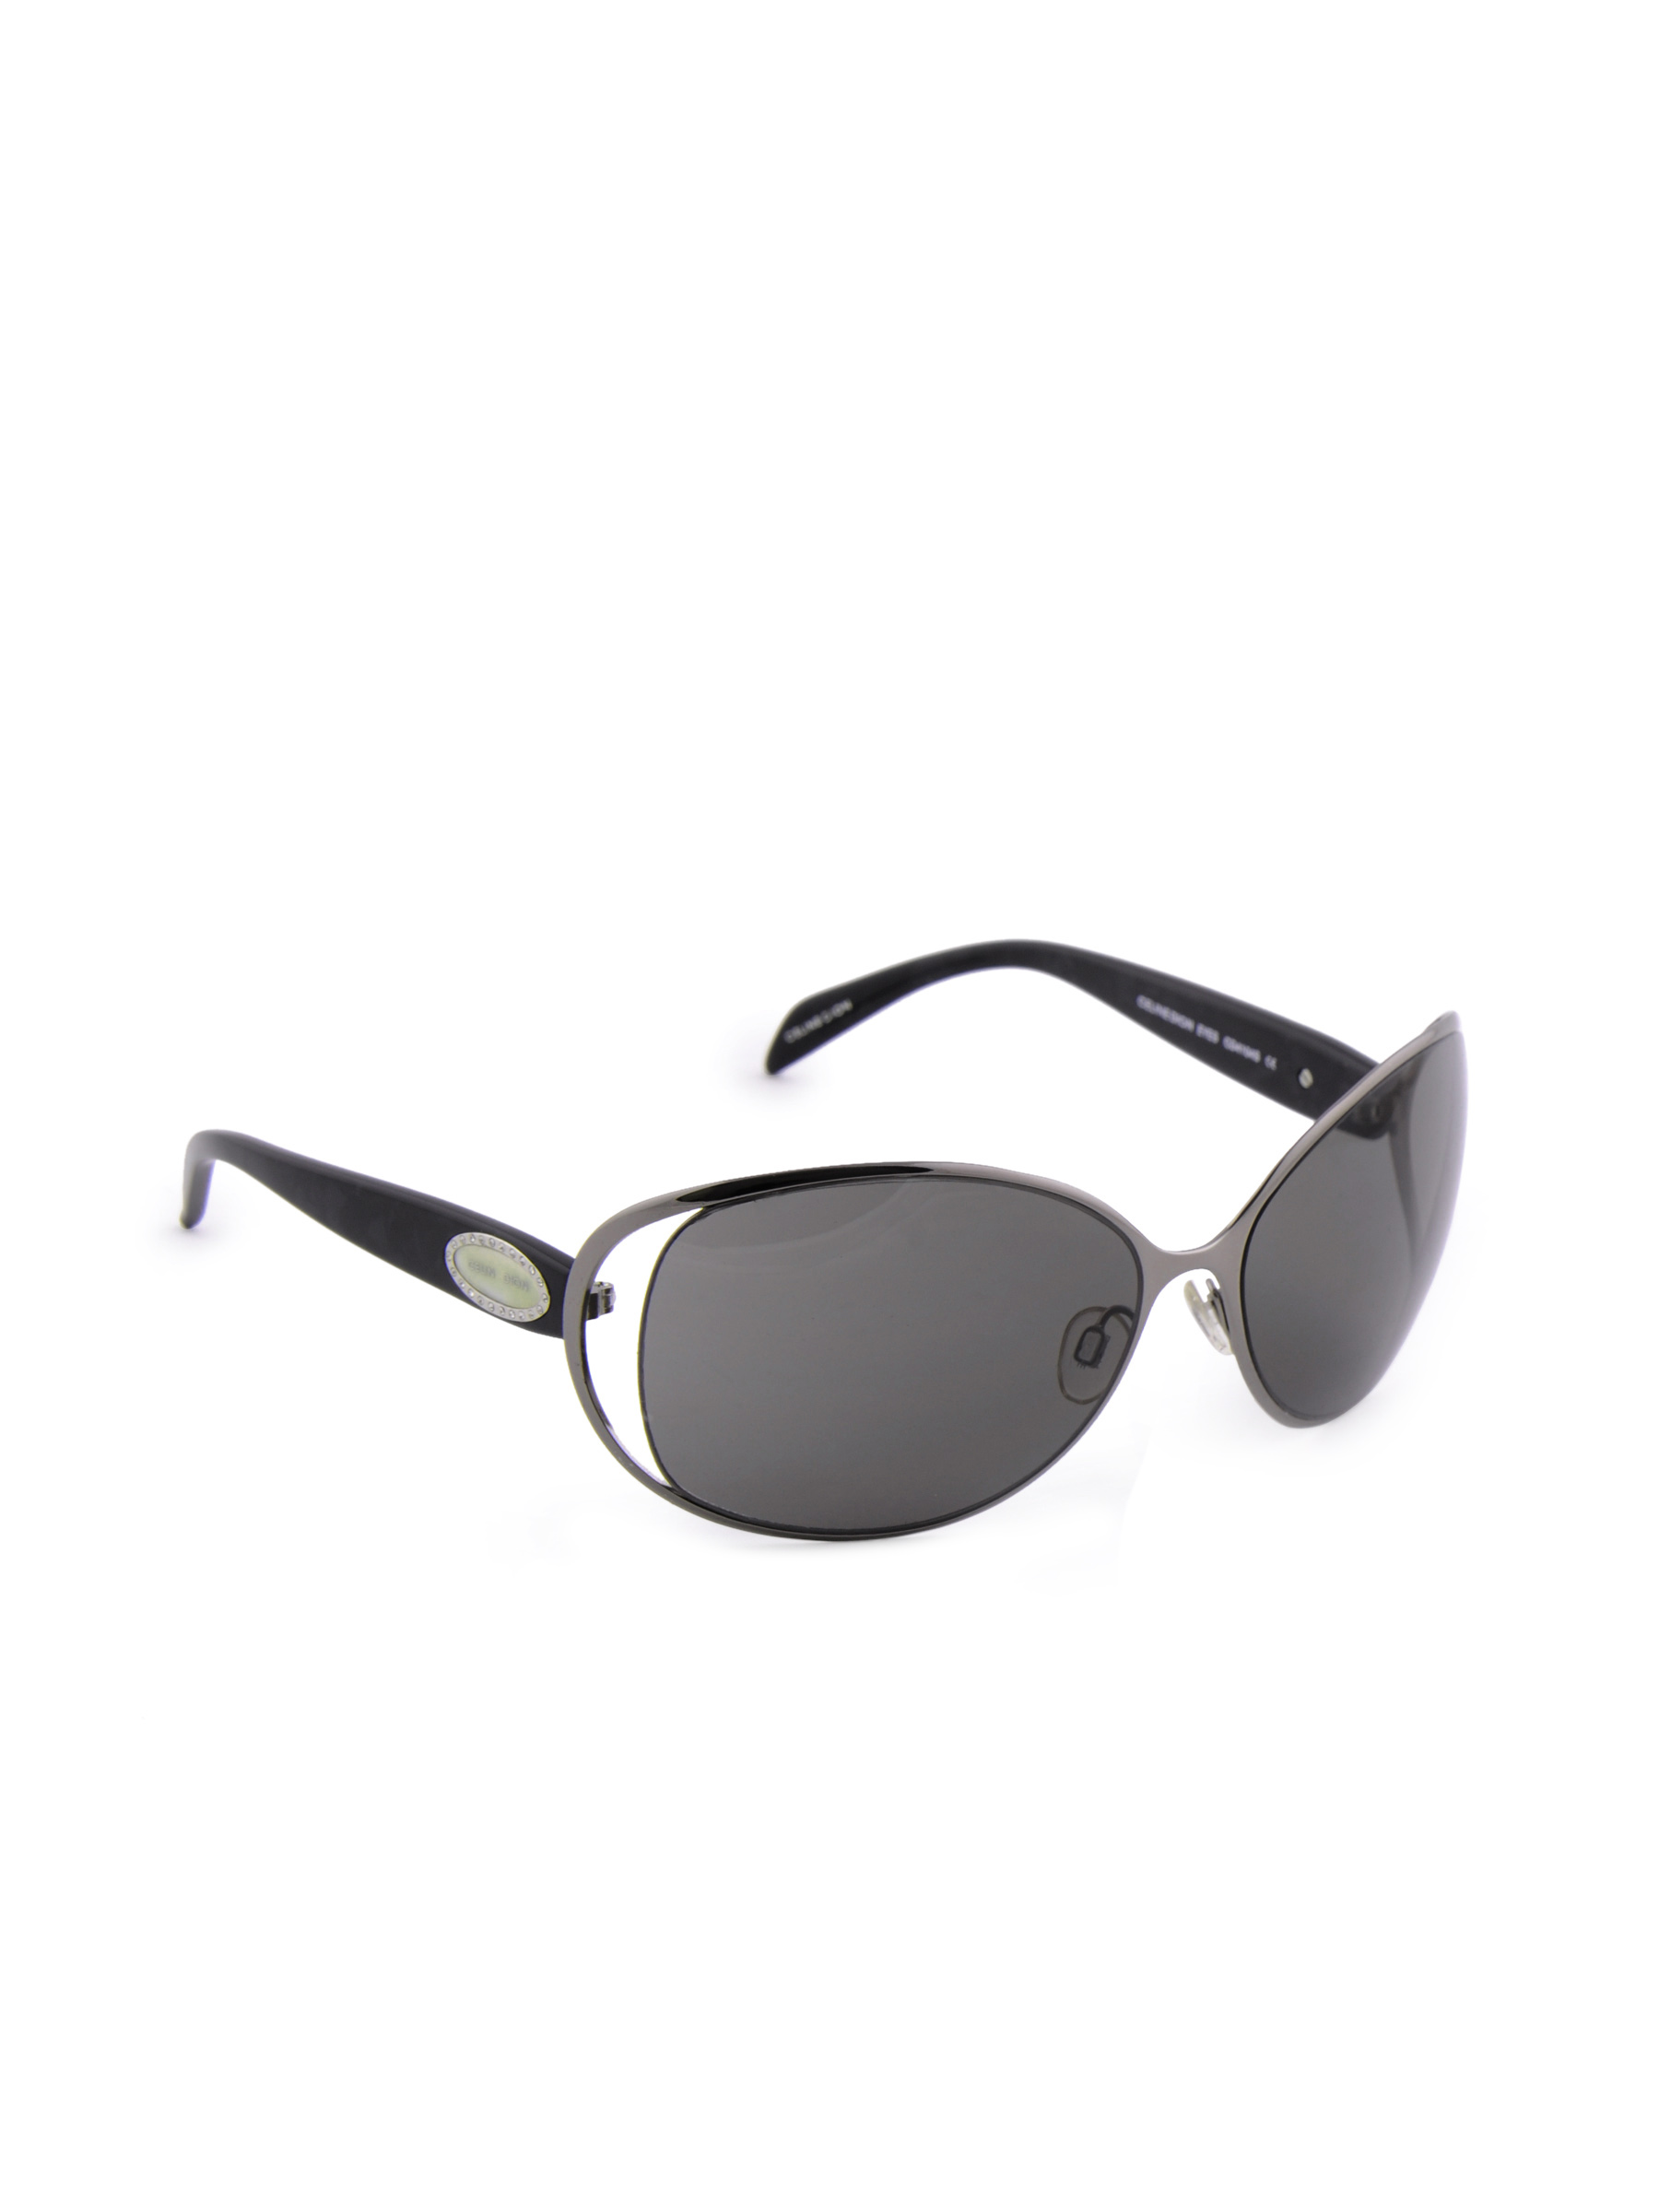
Celine Dion Women Metalic Frame Sunglasses
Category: Accessories / Eyewear / Sunglasses
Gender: Women
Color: Metallic
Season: Winter 2016
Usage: Casual